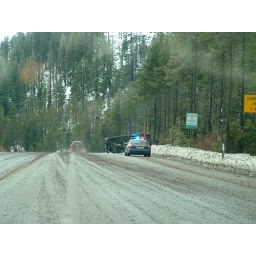
Overturned truck with police car in front of Hoodoo.